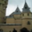
Label: castle